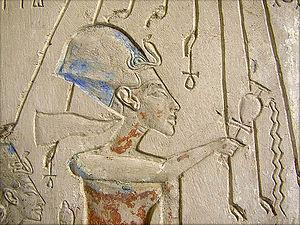
Détail des reliefs des pylônes de la maison de Panehsy, grand serviteur d'Aton. Représentation d'Akhénaton, de Néfertiti et de la princesse Meritaten (invisible ici) faisant des offrandes à Aton. 18e dynastie, règne d'Akhénaton